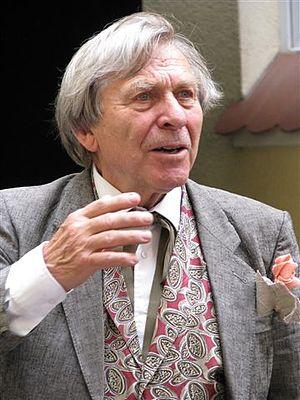
Wojciech Juliusz Siemion, né le 28 juillet 1928 à Krzczonów, près de Lublin, et mort le 24 avril 2010 à Varsovie, est un acteur polonais. Il était aussi membre du "Patriotyczny Ruch Odrodzenia Narodowego", membre du Sejm et du Parti populaire polonais. Siemion est mort en avril 2010 après un accident de voiture.